Paris ePrix

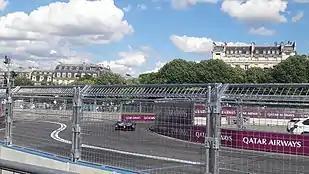
Photo from the 2017 Paris ePrix.

The track was in length and featured 14 turns. It went clock-wise around Les Invalides with the Musée de l'Armée and the tomb of Napoleon. The pit lane was located along the Esplanade des Invalides, north of Les Invalides. It was characterised by a slippery surface, and a short section at turn 3 with new tarmac temporarily placed over the cobblestones. It also featured the tightest pit lane between turns 14 and 1 in the entire calendar due to the tight hairpin turn before rejoining the track.